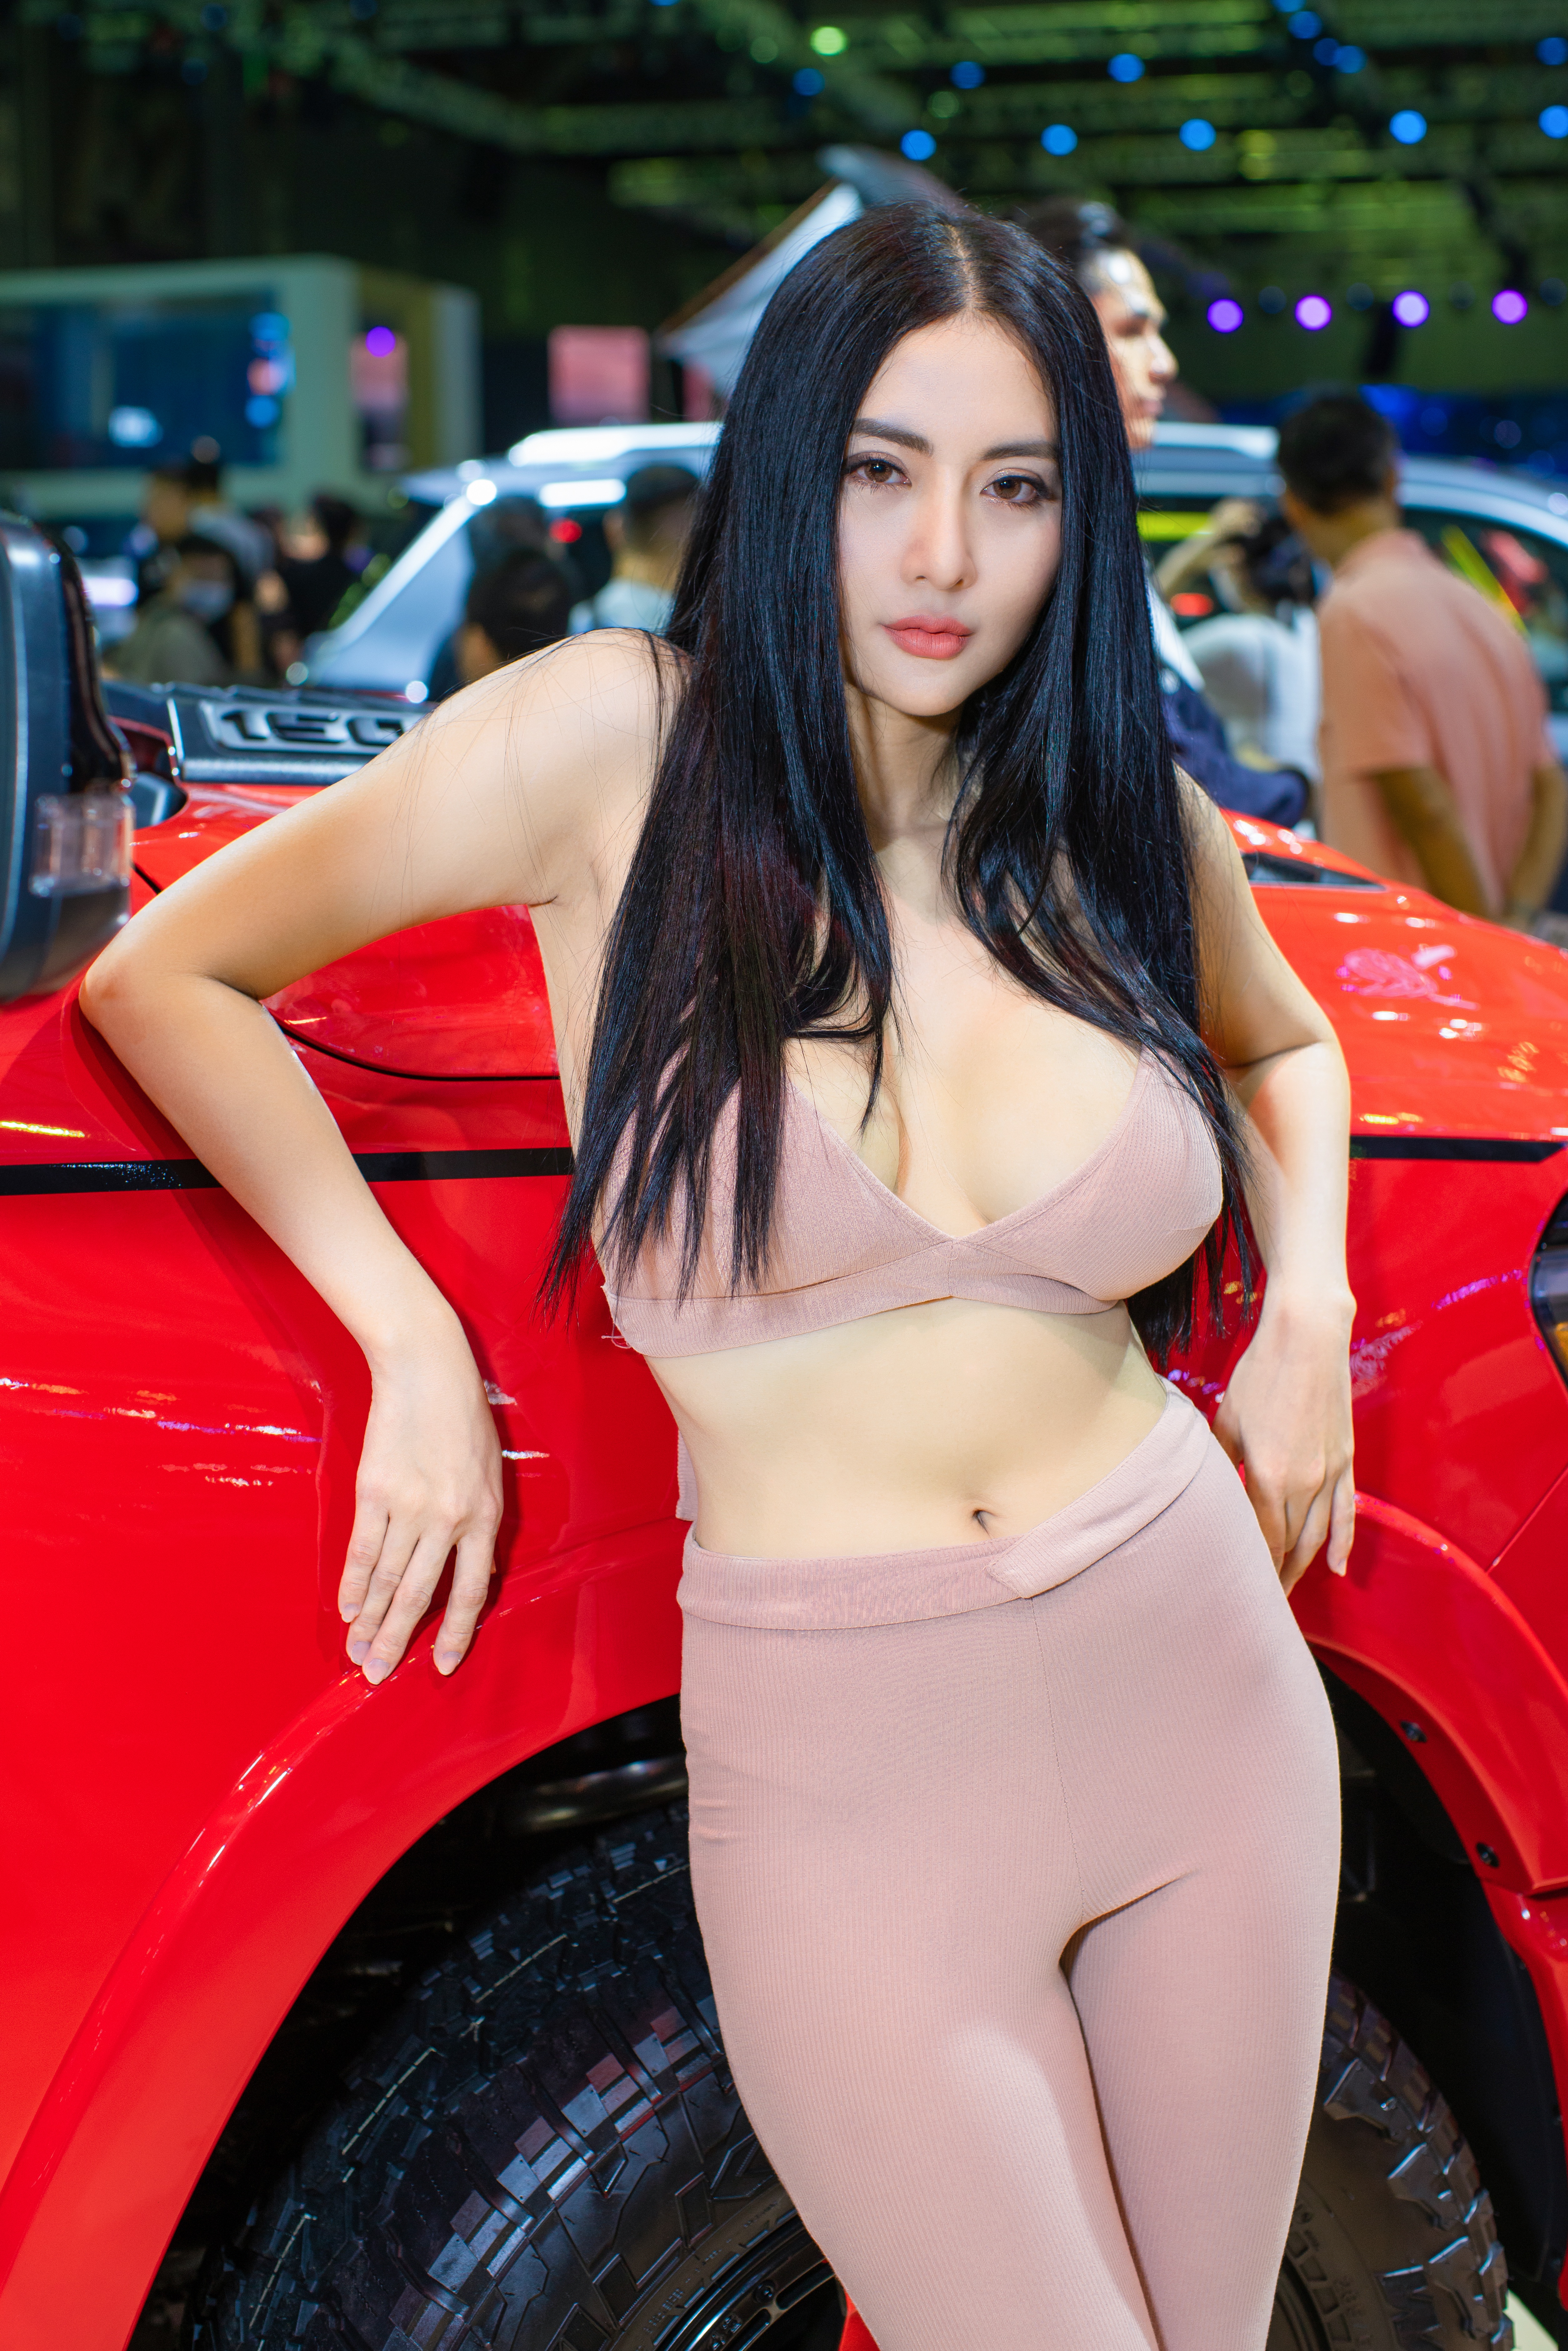
woman, wheel, tire, car, vehicle, muscle, automotive tire, motor vehicle, hood, automotive lighting, automotive design, fashion, waist, alloy wheel, thigh, automotive exterior, rim, personal luxury car, fender, trunk, automotive wheel system, headlamp, long hair, navel, abdomen, electric blue, human leg, bumper, brown hair, event, performance car, vehicle door, high heels, mid size car, fashion model, auto part, belt, sportswear, luxury vehicle, spoke, undergarment, exhibition, jewellery, full size car, family car, sports car, auto show, necklace, bikini, photo shoot, city car, model, custom car